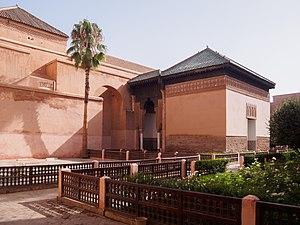
Les Tombeaux saadiens sont une nécropole royale historique à Marrakech, au Maroc. Ils datent de l'époque de la dynastie saadienne, et en particulier du règne d'Ahmad al-Mansur. Ils sont situés immédiatement au sud de la mosquée de la Kasbah, à l'intérieur du quartier royal de la kasbah de la ville. En raison de la beauté de leur décoration, ils constituent une attraction majeure auprès des visiteurs de la ville ocre.